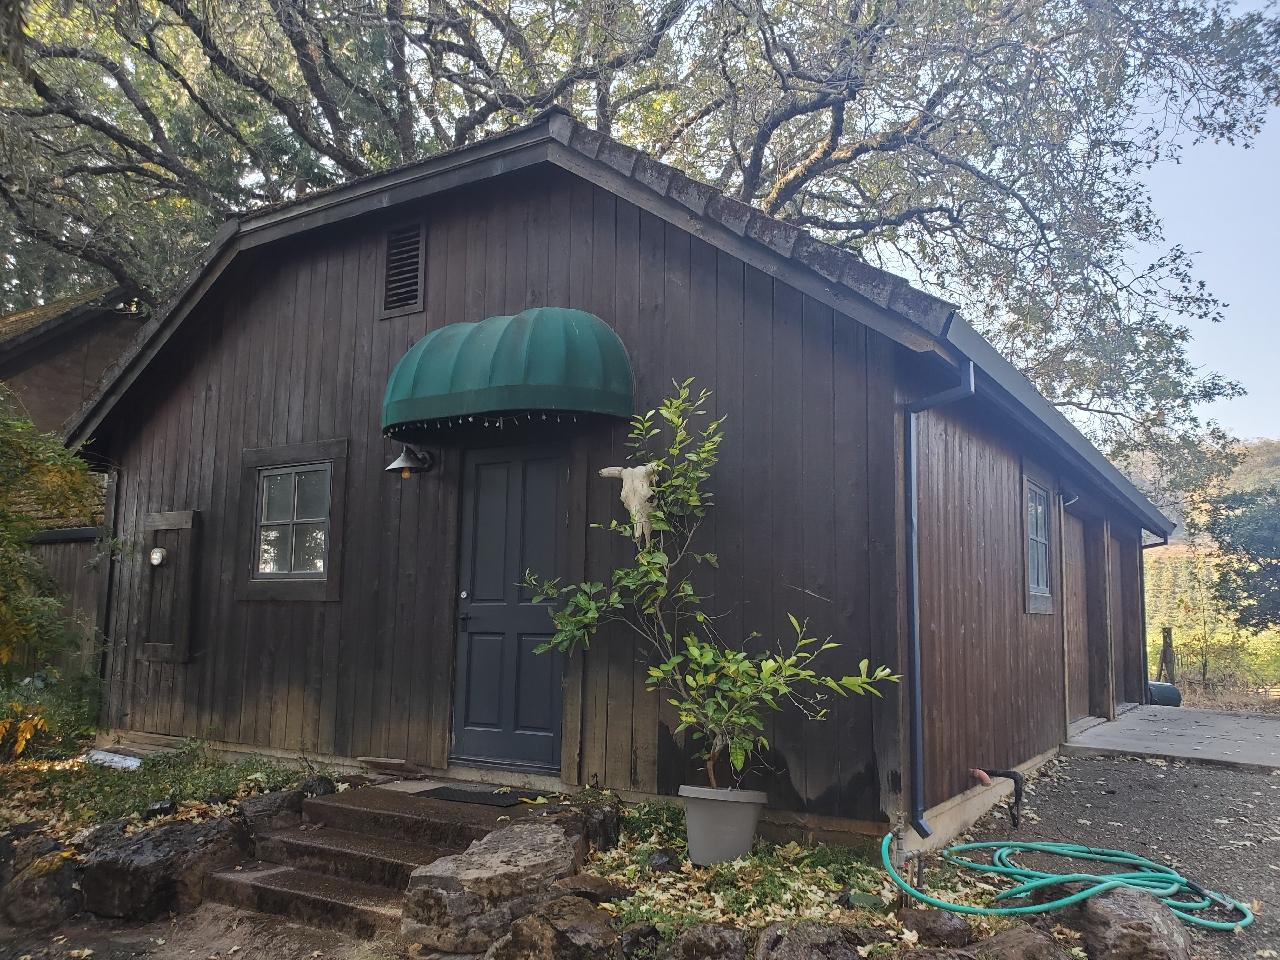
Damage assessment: no_damage